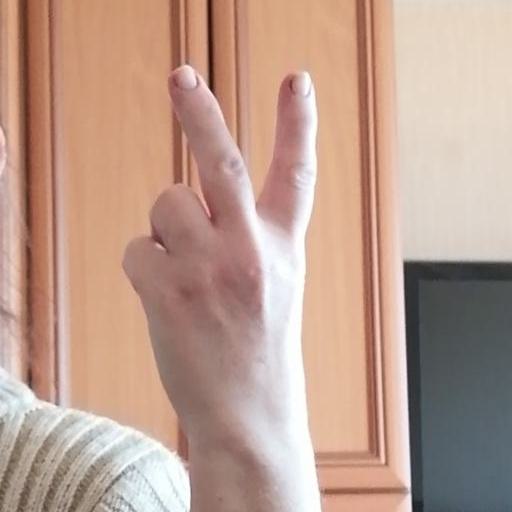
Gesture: peace_inverted